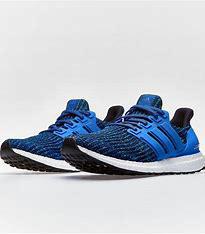
Brand: Adidas
Model: Ultraboost